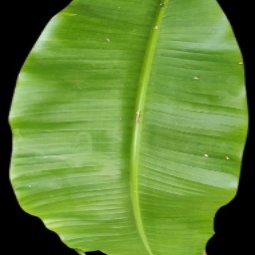
Label: Zinc